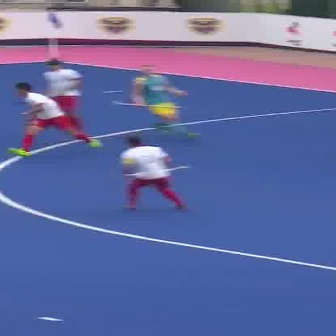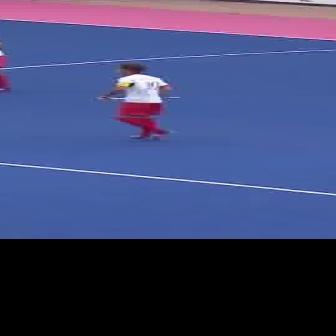
  Please identify the target specified by the bounding box [113,134,189,209] in the first image and locate it in the second image. Return the coordinates in [x_min,y_min,x_max,y_max] format.
Answer: [94,60,175,141]